Māris Gailis

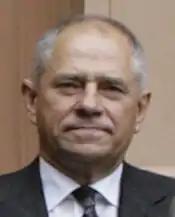
Gailis in 2011

Māris Gailis (born 9 July 1951) is a Latvian businessman and former politician. He is the former prime minister of Latvia, an office he held from September 1994 to December 1995. In the government of the Prime Minister Valdis Birkavs, Gailis became a Minister of State Reform; in the government of the Prime Minister Andris Šķēle, he was the Minister of Environmental Protection and Regional Development. As a member of the right-wing liberal political party Latvian Way, he was elected in the 5th Saeima and 6th Saeima. He led a round-the-globe expedition on the yacht "Milda" from 2001 to 2003.